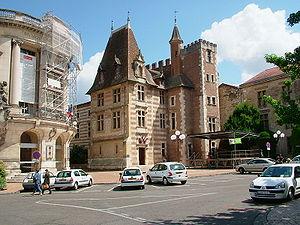
France, Lot-et-Garonne, Agen, musée des Beaux-Arts et Théâtre